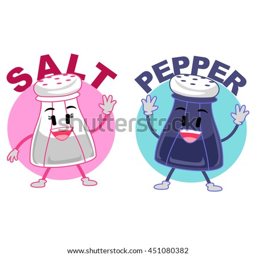
vector illustration of a mascot